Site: saxony
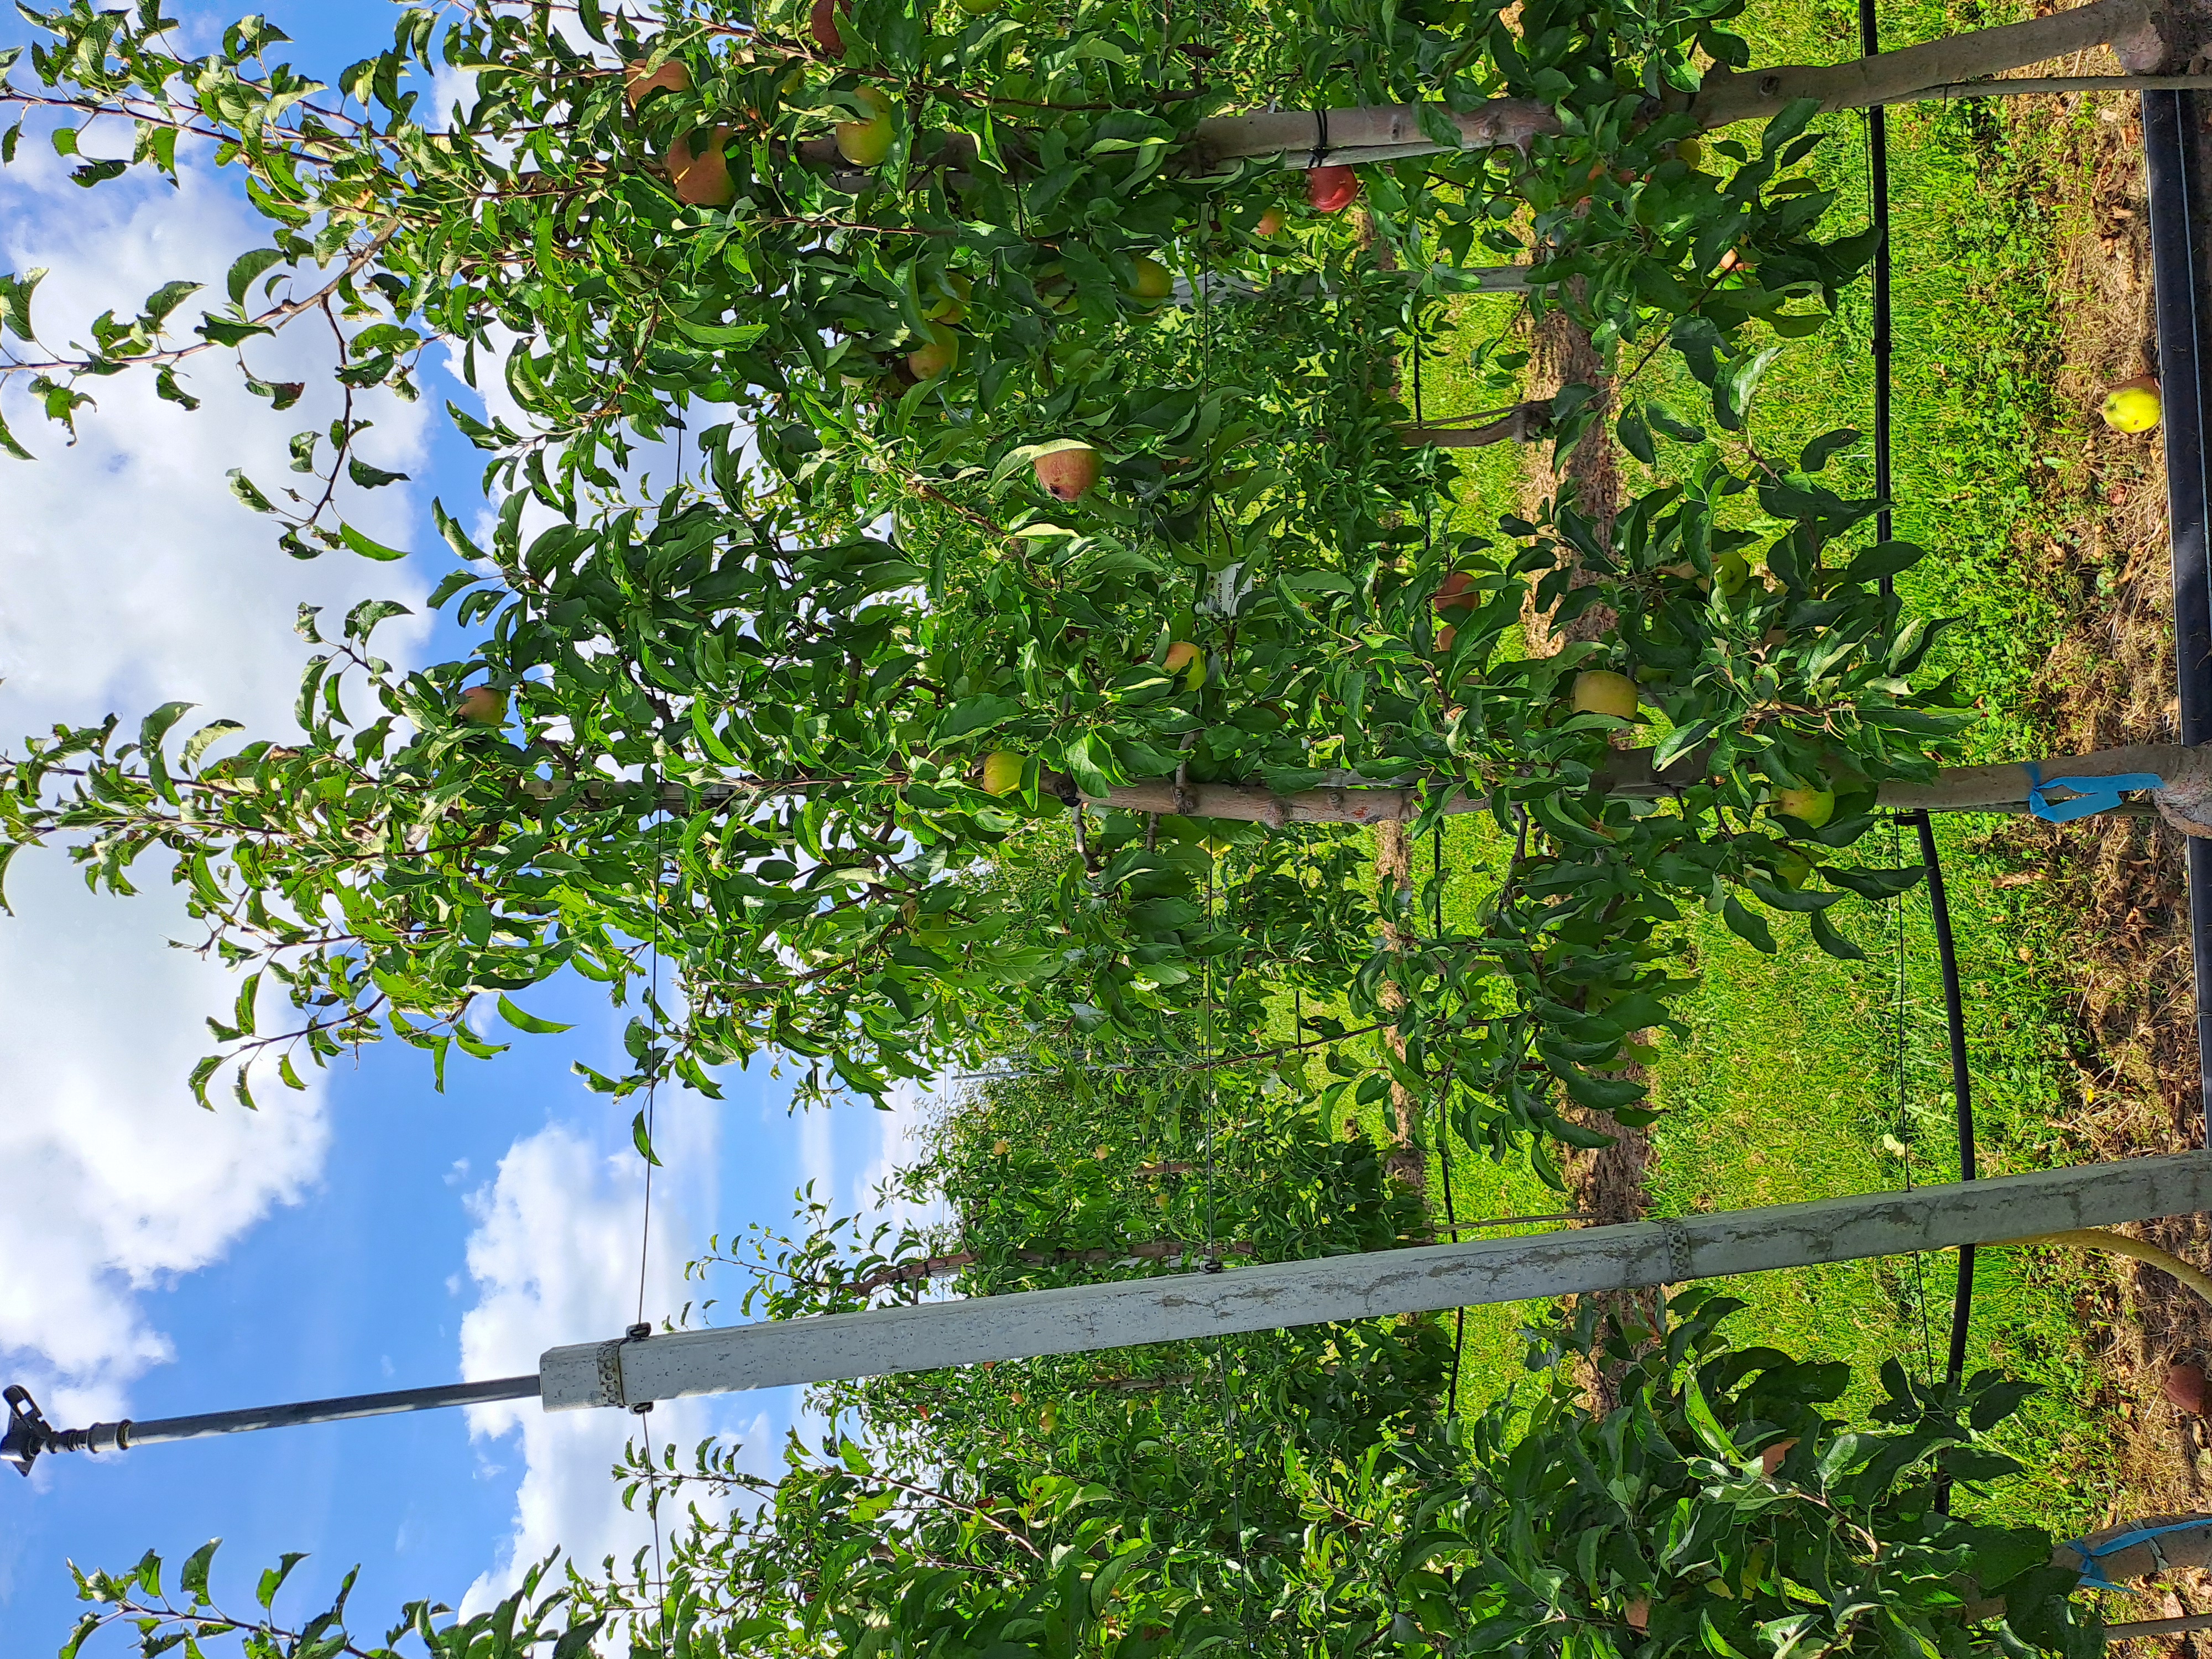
Growth stage (BBCH 85): Maturity of fruit and seed